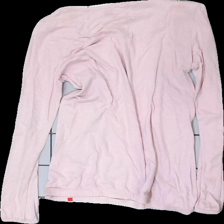
View: back
Type: Top
Category: Ladies
Brand: Esprit
Colors: Pink
Material: 100% cotton
Cut: Regular, C-collar
Size: L
Season: All
Stains: Minor
Price range: <50
Recommended usage: Export